Lake Chicago

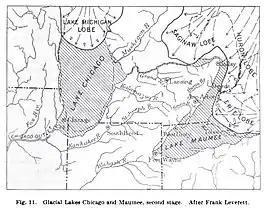
Map of middle stage of glacial Lake Chicago, USGS Report of 1915.

Lake Chicago was a prehistoric proglacial lake that is the ancestor of what is now known as Lake Michigan, one of North America's five Great Lakes. Formed about 13,000 years ago and fed by retreating glaciers, it drained southwest through the Chicago Outlet River.